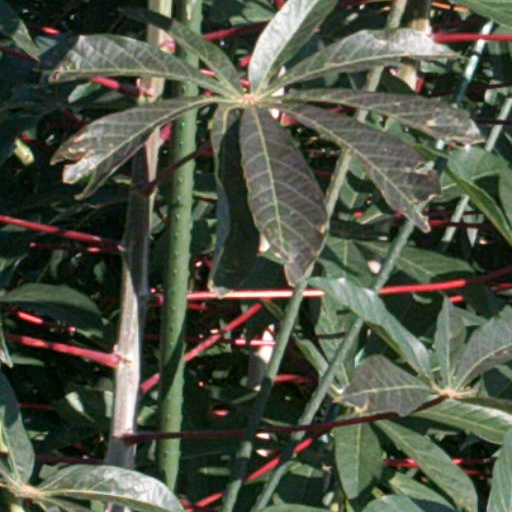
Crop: cassava